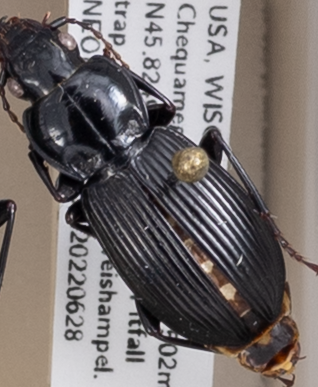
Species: Pterostichus novus
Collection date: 2022-06-28
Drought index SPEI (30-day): -1.498
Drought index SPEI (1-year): -0.086
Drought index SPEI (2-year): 0.03